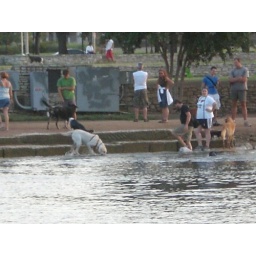
happy dogs in town lake